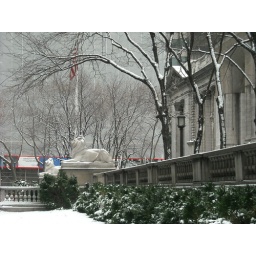
I like the way the green, red and blue pop out against the grey and white.